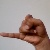
The image shows a hand gesture representing the letter 'J' in Indian Sign Language.